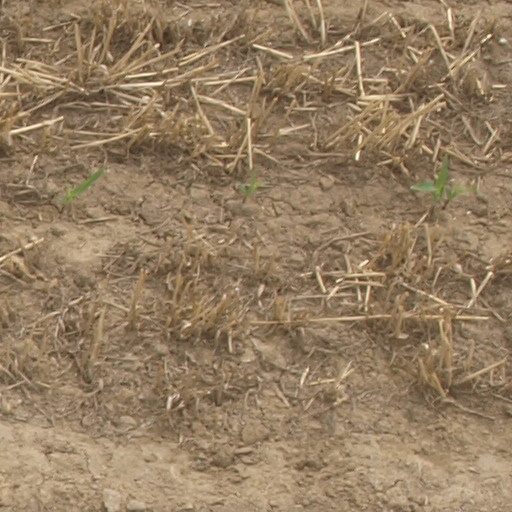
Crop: maize; corn